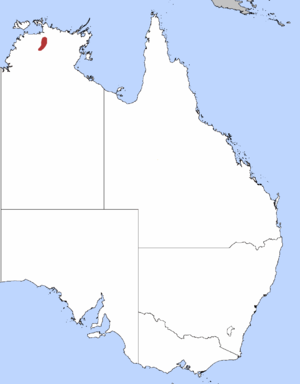
L’Amytis à gorge blanche est une espèce de passereaux de la famille des Maluridae.